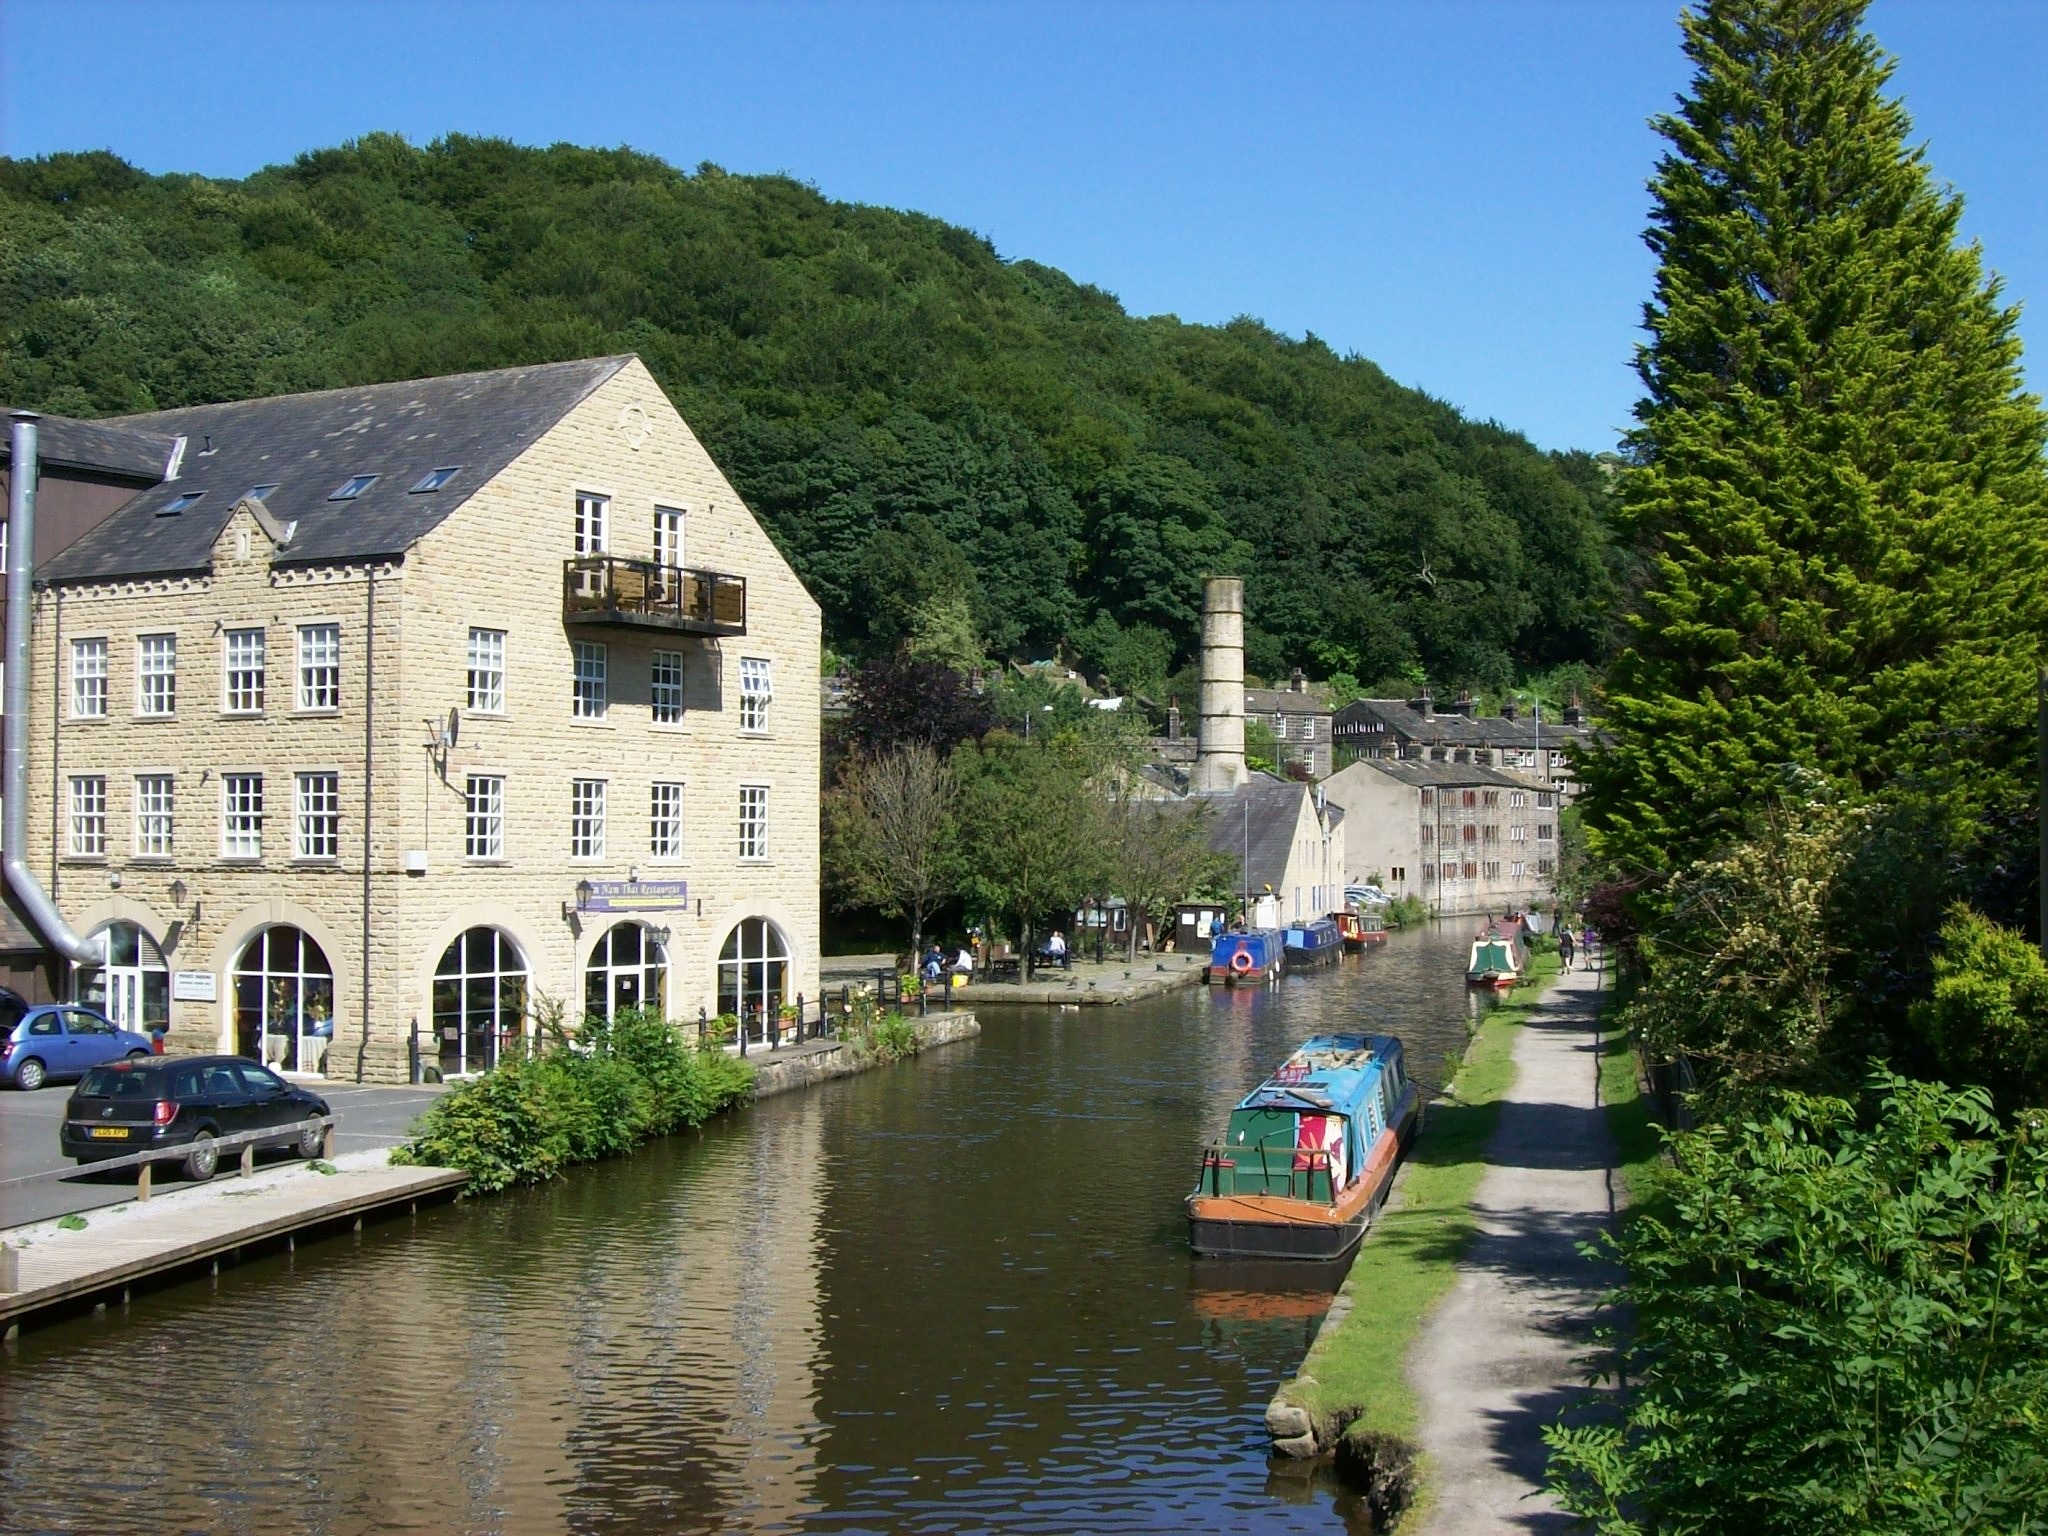
nature, forest, architecture, town, chateau, river, canal, summer, village, spring, vehicle, scenic, tourism, waterway, body of water, trees, england, woods, outside, buildings, boats, reflections, estate, moat, great britain, landform, west yorkshire, geographical feature